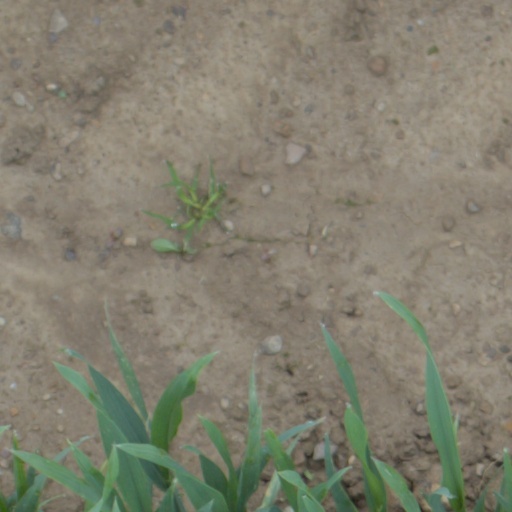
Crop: wheat